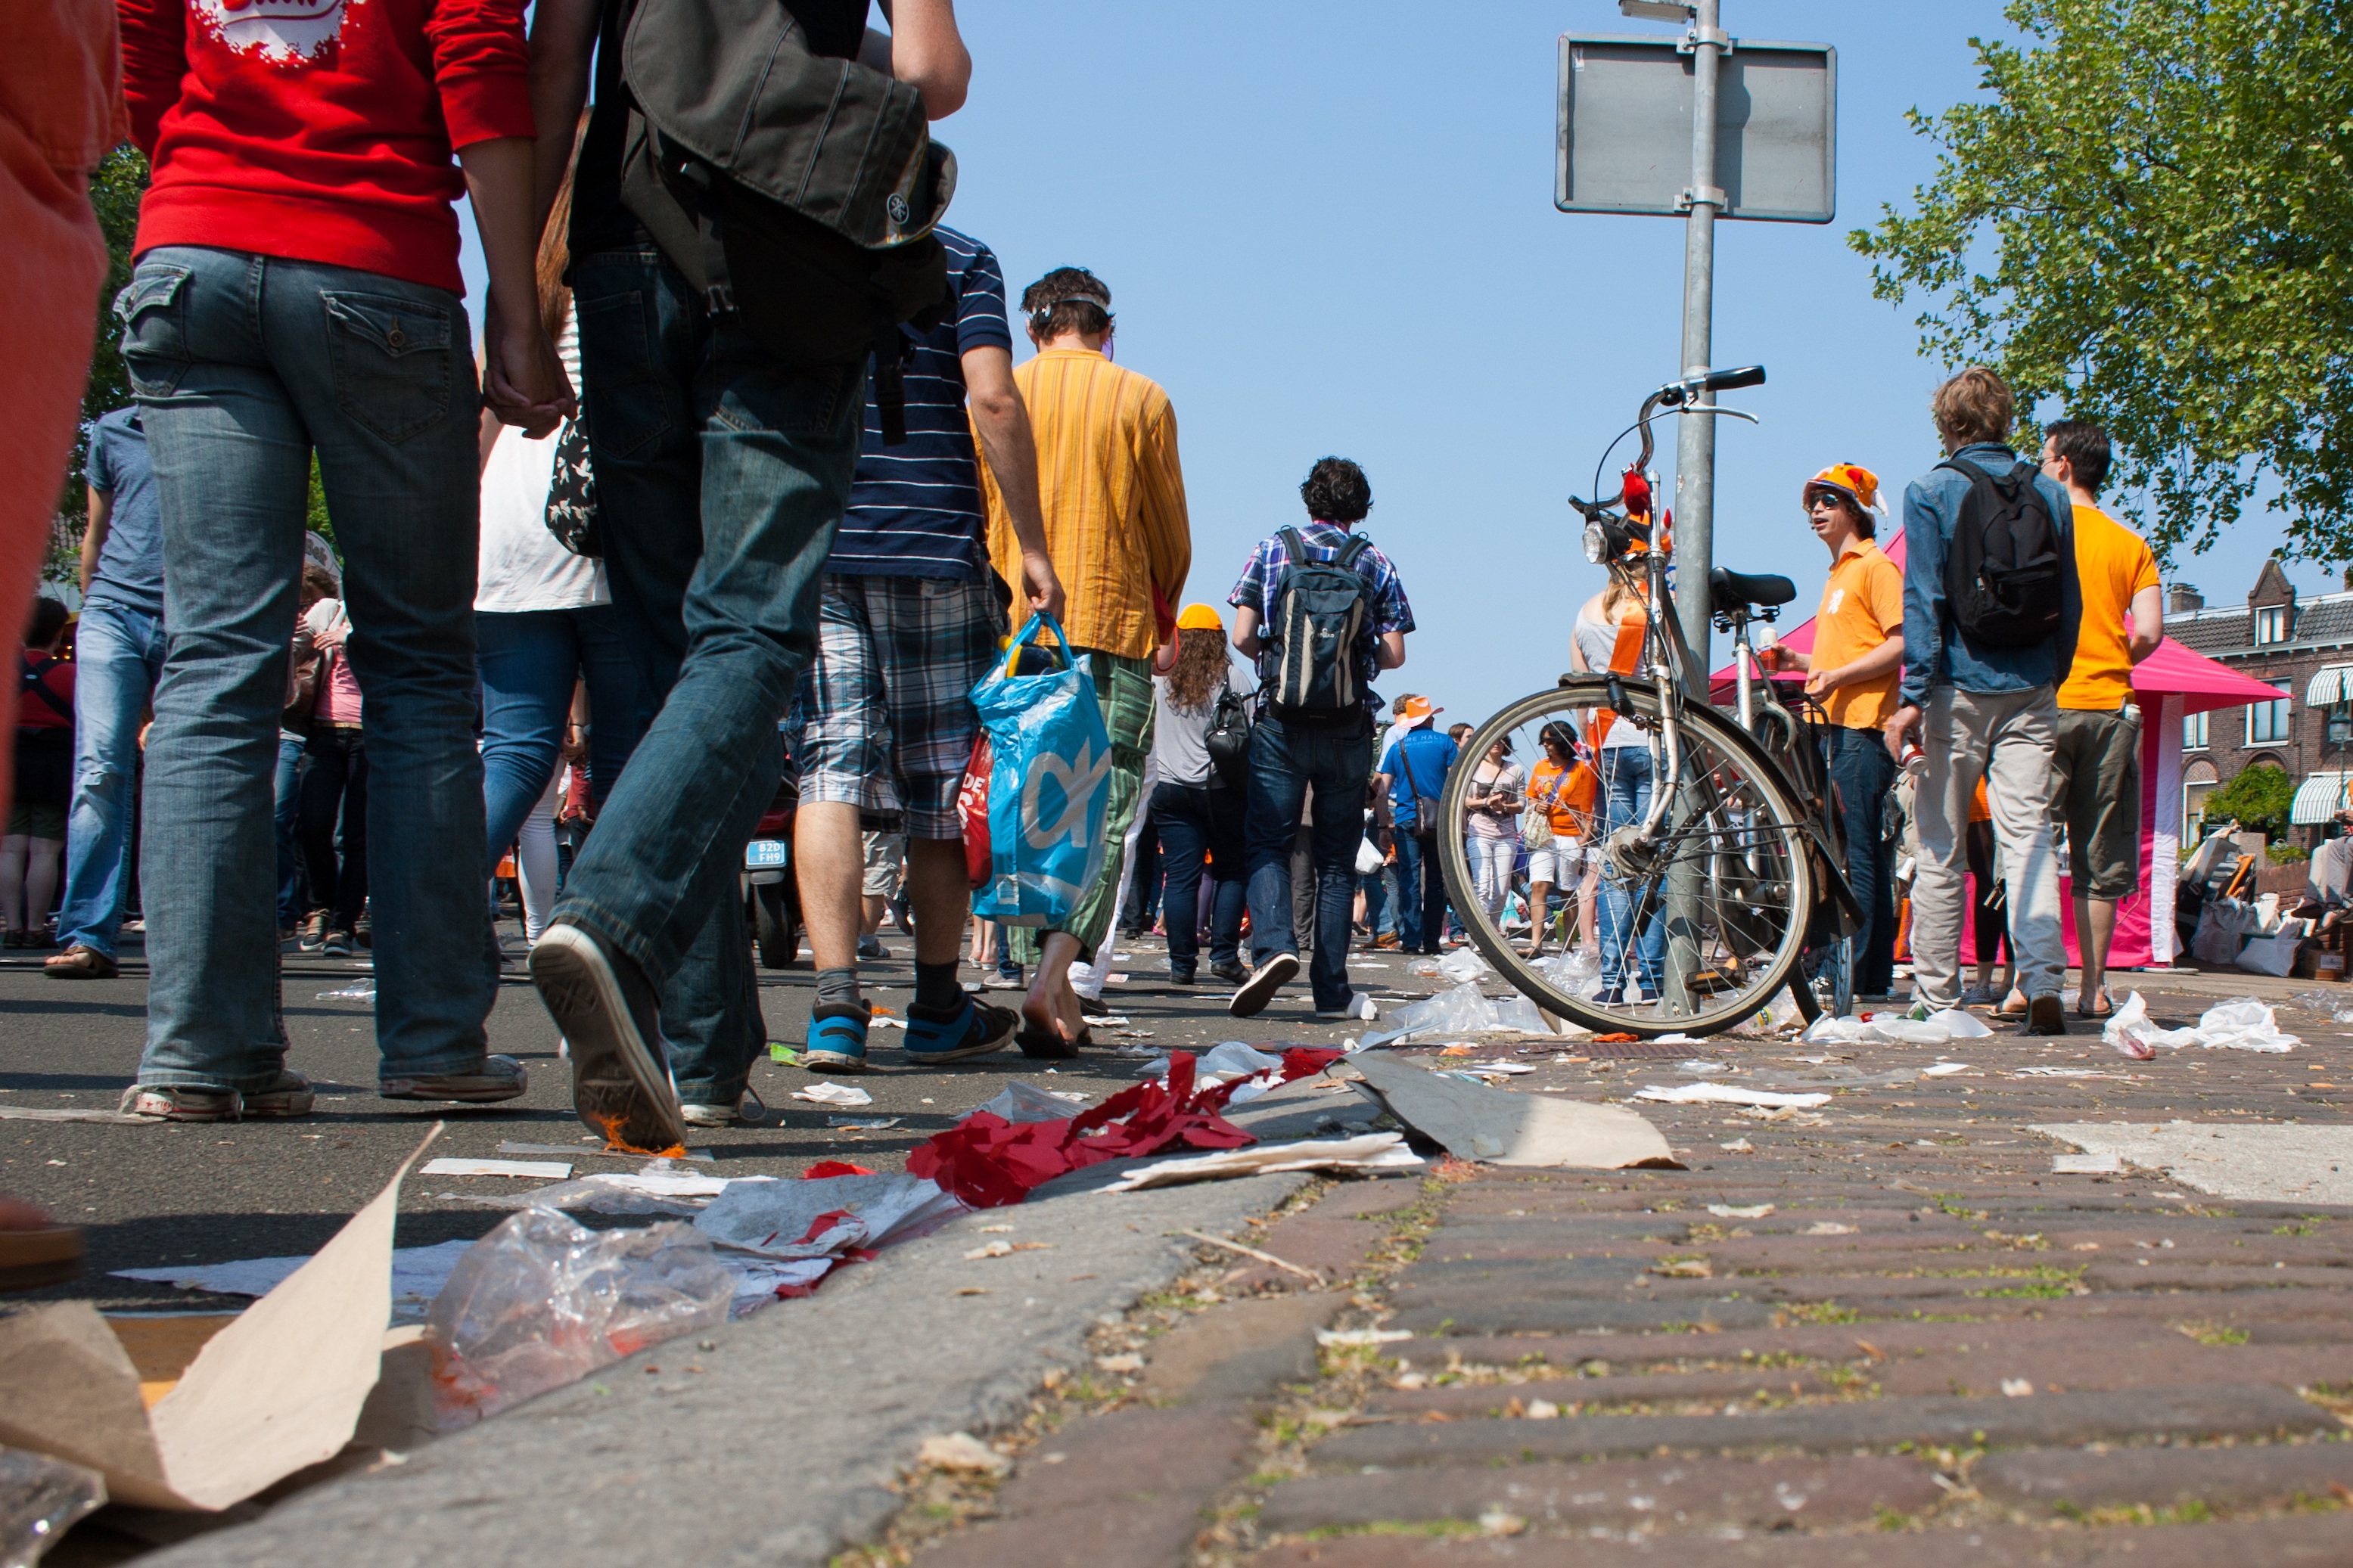
pedestrian, people, hiking, street, bicycle, walk, vehicle, dirt, parade, curb, cycling, sports, party, waste, paving, gutter, clutter, mess, troop, clean up, filthy, public holiday, cycle sport, endurance sports, to celebrate